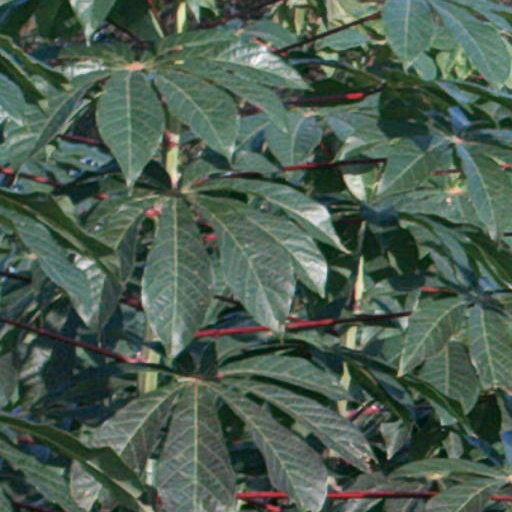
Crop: cassava